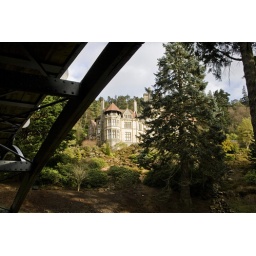
Looking up towards the house from underneath the iron bridge at Cragside, Northumberland.